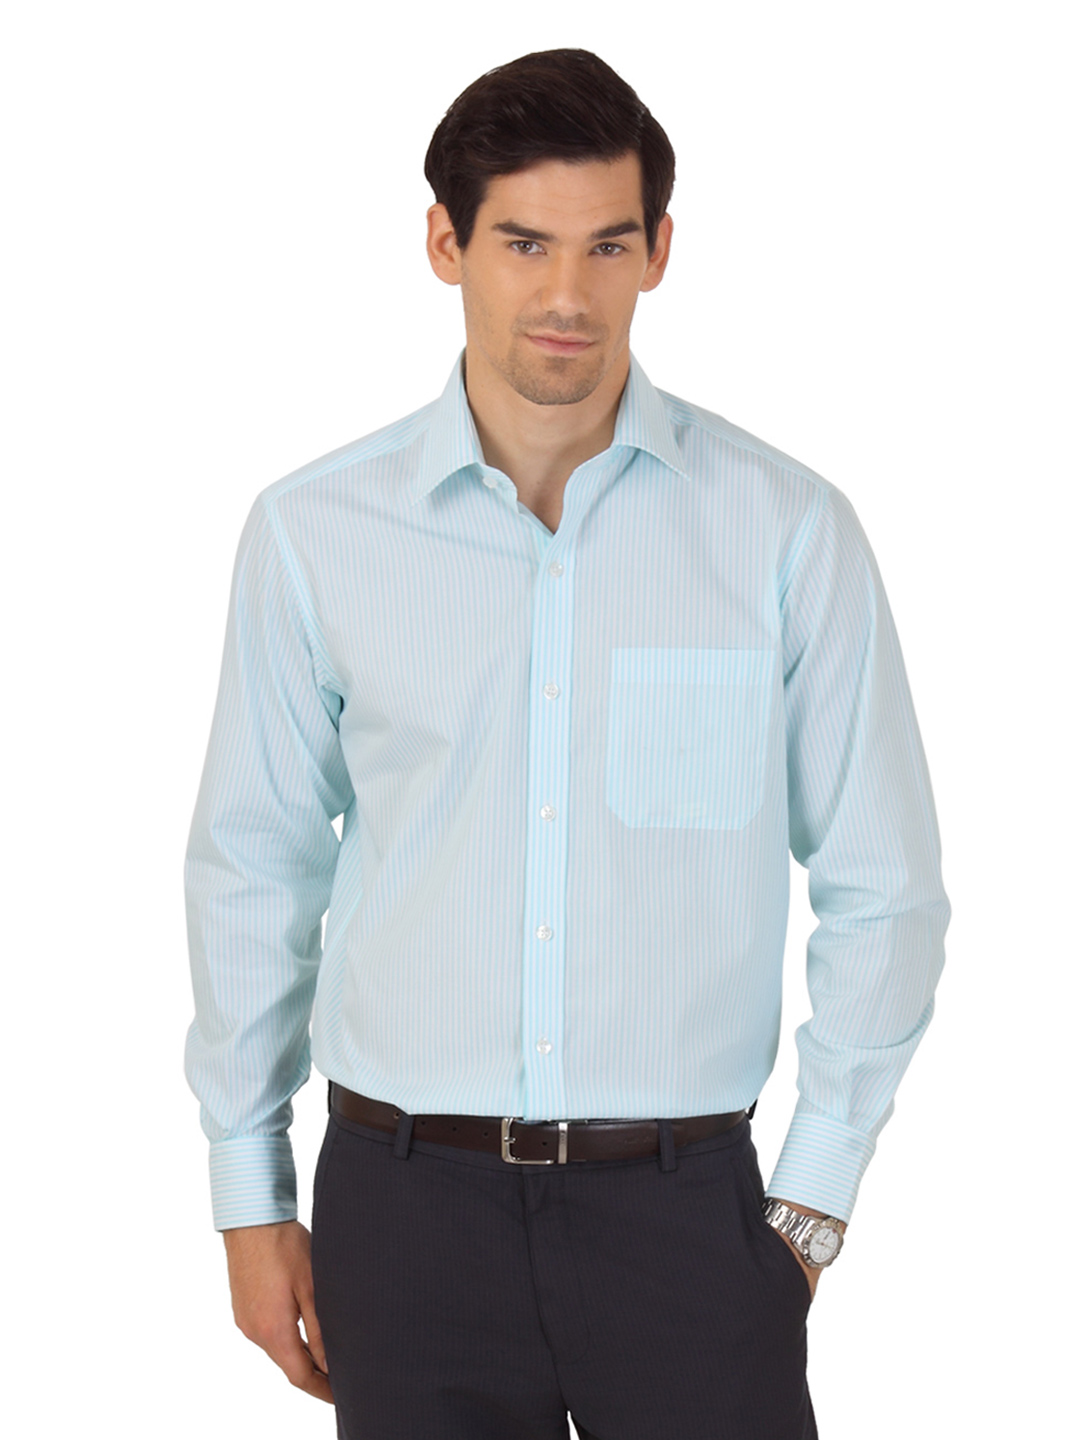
Wills Lifestyle Men Blue Striped Shirt
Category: Apparel / Topwear / Shirts
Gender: Men
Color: Blue
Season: Fall 2012
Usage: Formal